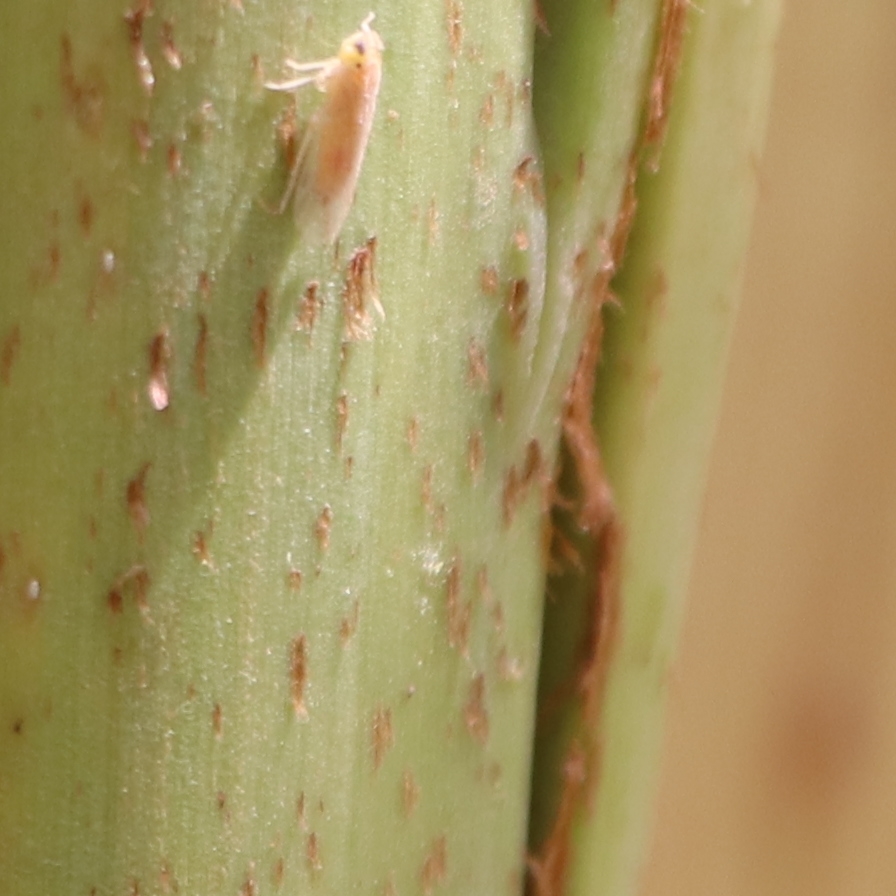
Label: Bug